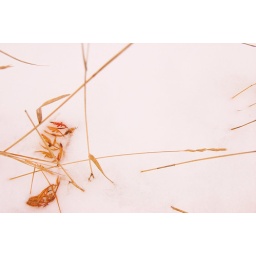
Little bits of orange and pink, found in a field of snow.